List of Blue Exorcist characters

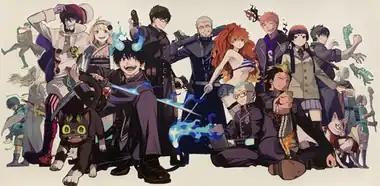
A selection of the characters from the series

The fictional characters from the manga series "Blue Exorcist" were created by Kazue Kato. The story revolves around Rin Okumura, a teenager who discovers he is the son of the god demon Satan, born from a human woman and the inheritor of Satan's powers. When Rin's guardian dies while fighting Satan, Rin decides to become an exorcist in order to defeat his father. Entering into the True Cross Academy to learn how to fight demons, Rin meets several other exorcist apprentices whom he starts to bond with. Critical reception to the characters has been positive for their traits and interactions.